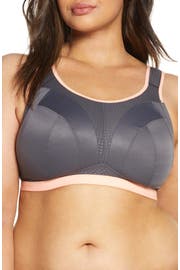
a must for high impact activity this sport bra feature breathable spacer foam cup and a wide supportive band to keep you focused on your workout